Convent of Santa Maria ad Nives, Palazzolo

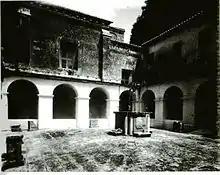
The convent cloister (1915-1919): note the round arches, which replaced the original twin columns in the 18th century.

The chancel was raised two steps above the floor of the nave during eighteenth-century interventions: in the same period, the jambs and tympanum architraves of the two doors opening on both left and right were made, above which were placed two busts depicting St. Francis of Assisi and St. Anthony of Padua. The high altar and ciborium were placed in the center of the chancel, while a second altar was erected behind the back wall above which was placed a panel depicting a Madonna and Child Enthroned attributed to Antoniazzo Romano or his workshop. The panel was framed by a characteristic Baroque stucco frame surrounded by angels' heads.